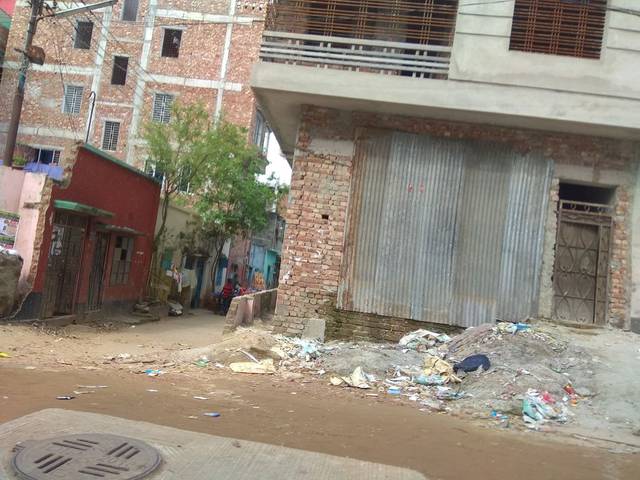
Region: Bangladesh
Coordinates: 23.815, 90.376